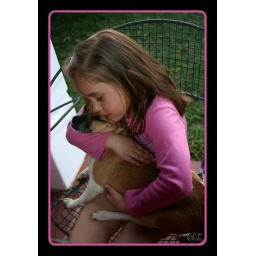
This is not even her own dog and the love for dogs in general is so obvious in this photo.